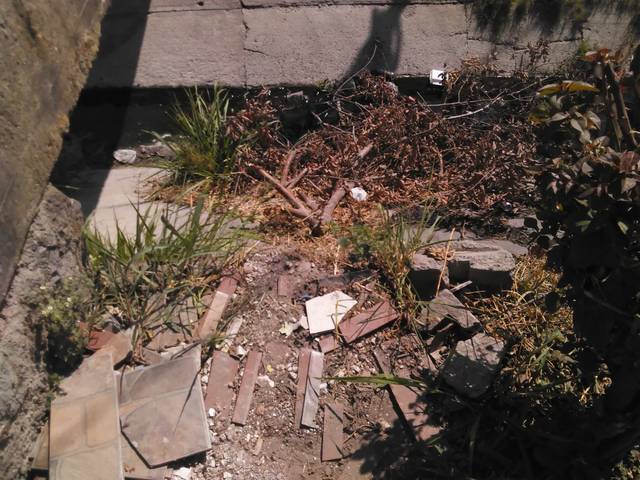
Region: Mexico
Coordinates: 21.496, -104.894